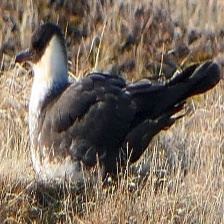
Species: POMARINE JAEGER
Scientific name: STERCORARIUS POMARINUS